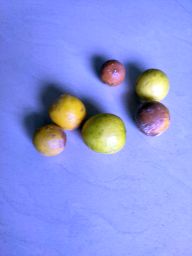
Fruit: Lemon
Quality: Mixed